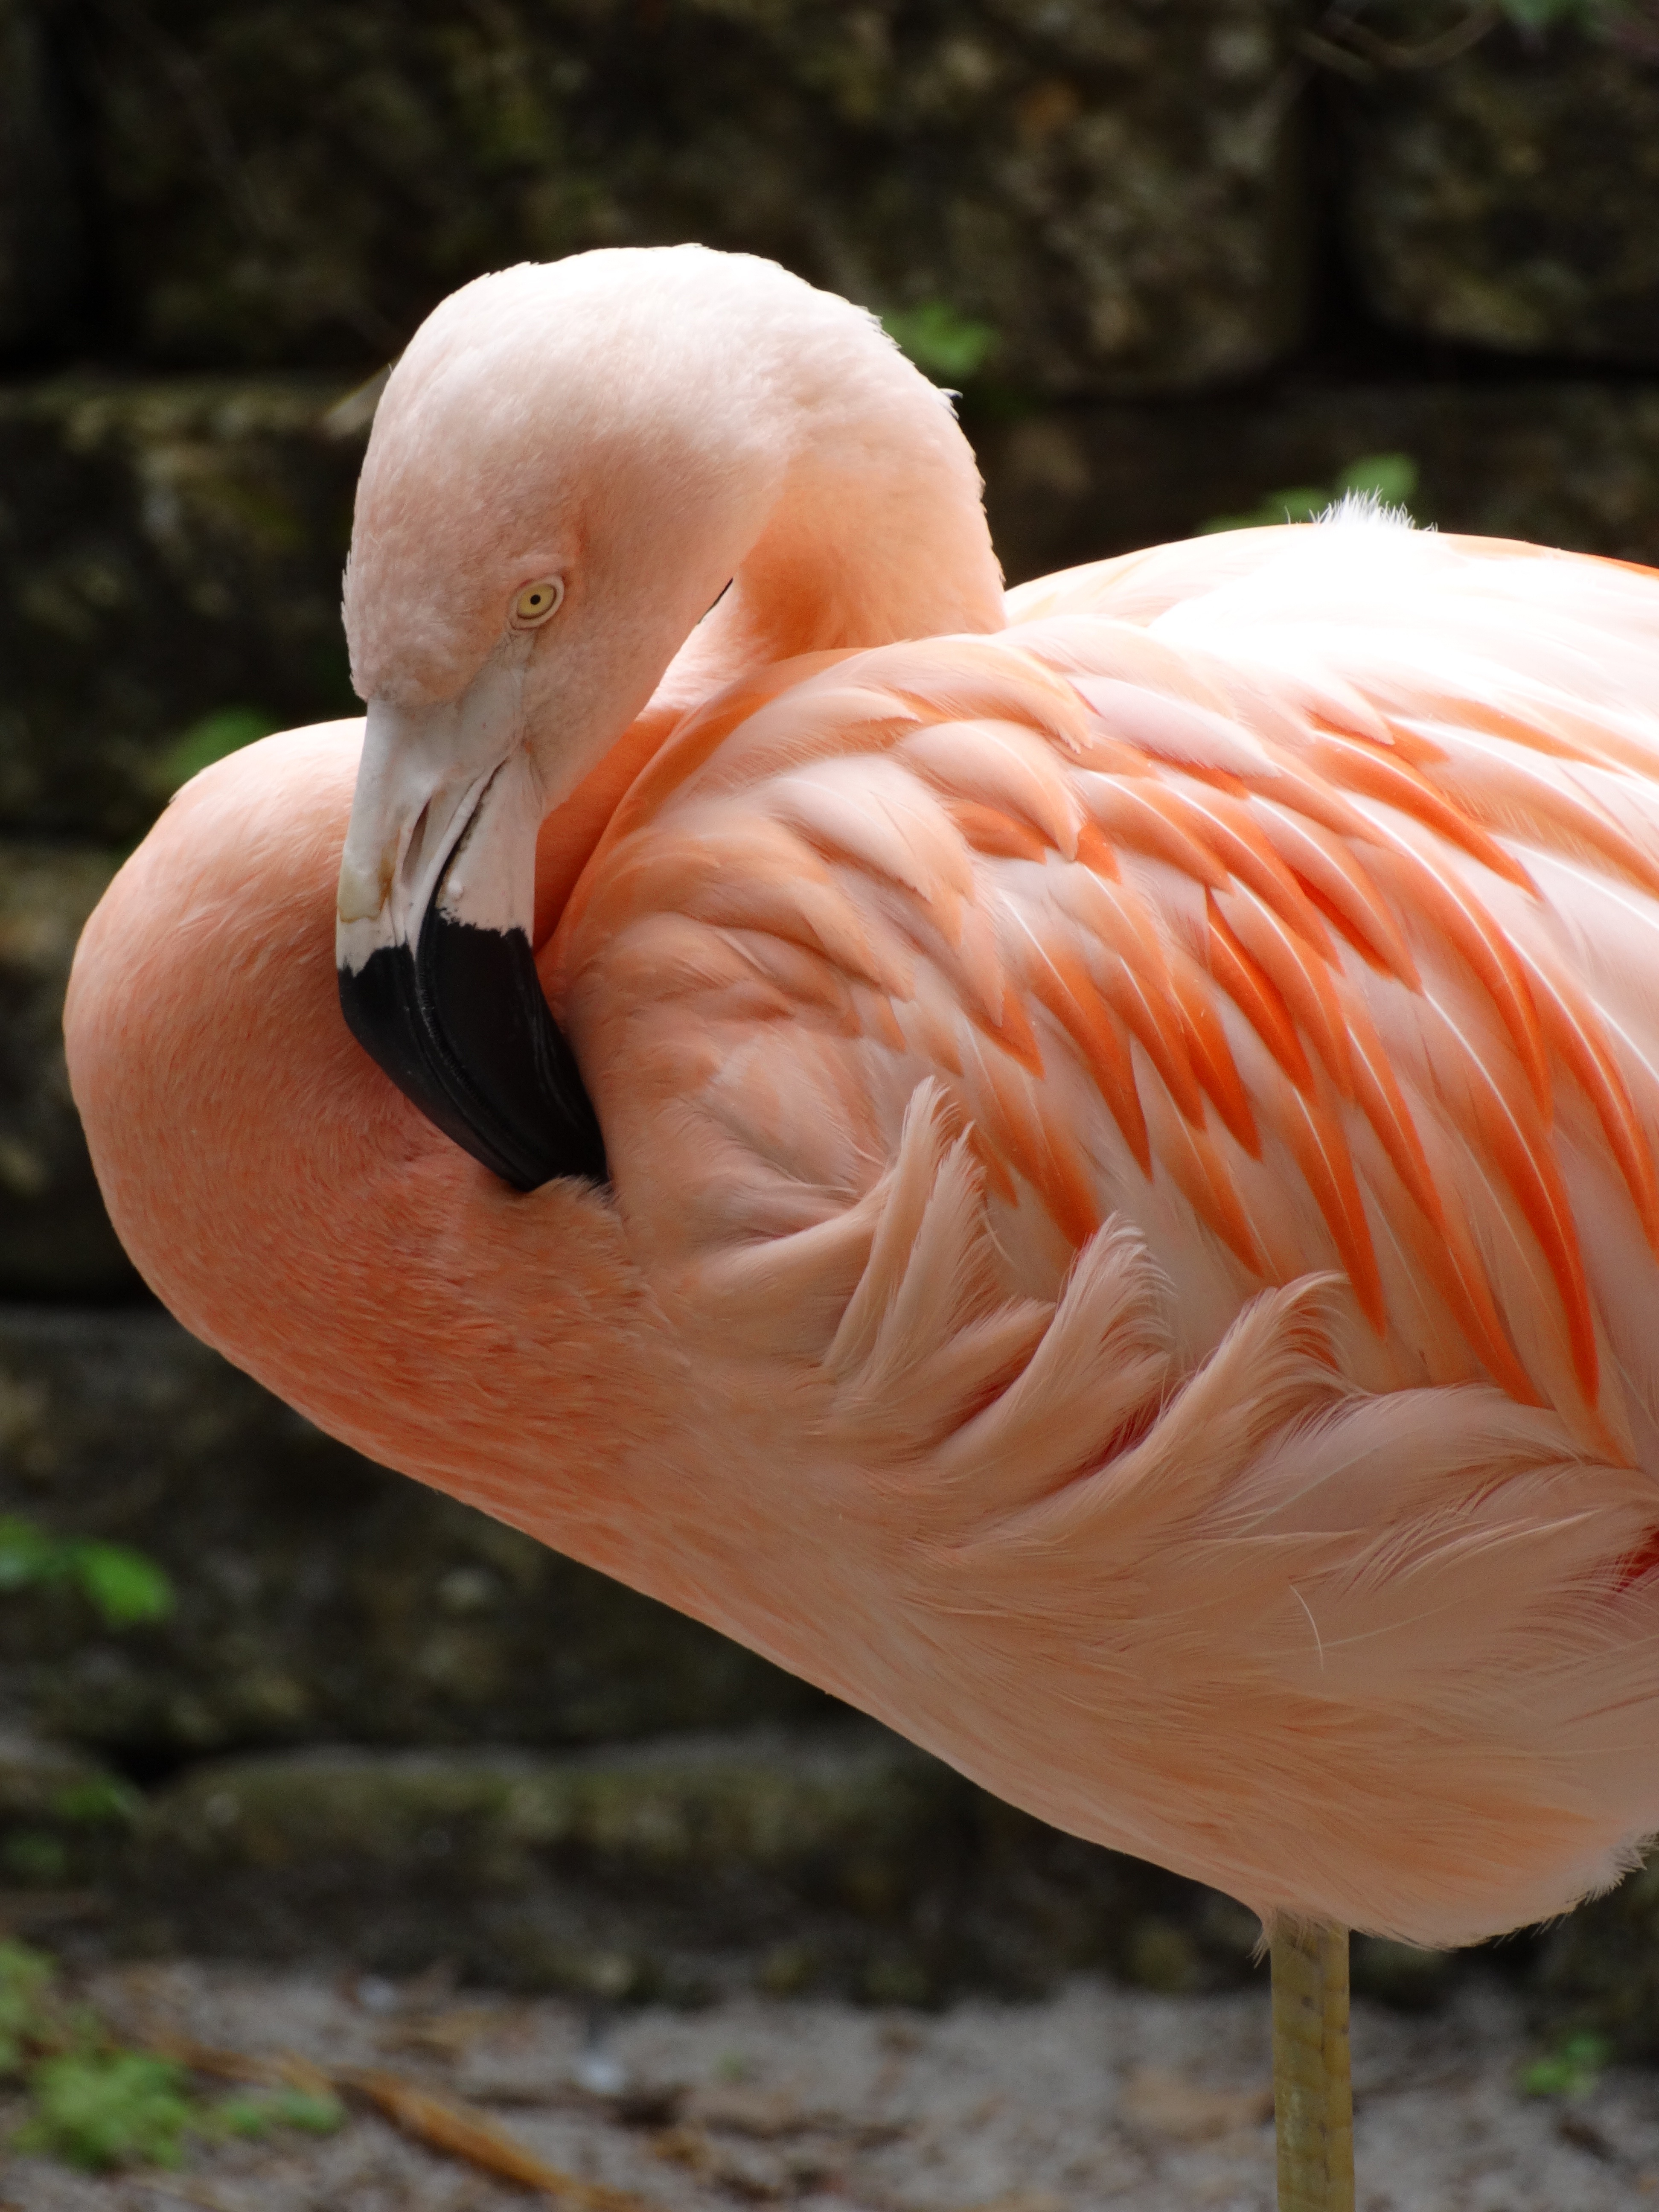
bird, wing, profile, wildlife, zoo, beak, fauna, close up, flamingo, feathers, vertebrate, water bird, pink feathers